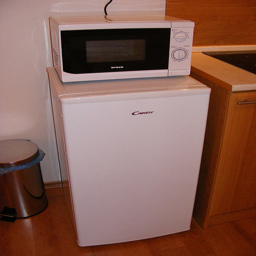
A white microwave oven sitting on top of a refrigerator.
a white refrigerator and a white and black microwave
Kitchen area with trashcan, refrigerator and microwave on wooden floor.
A microwave is on a small white refrigerator.
microwave set on top of mini-fridge next to small trashcan